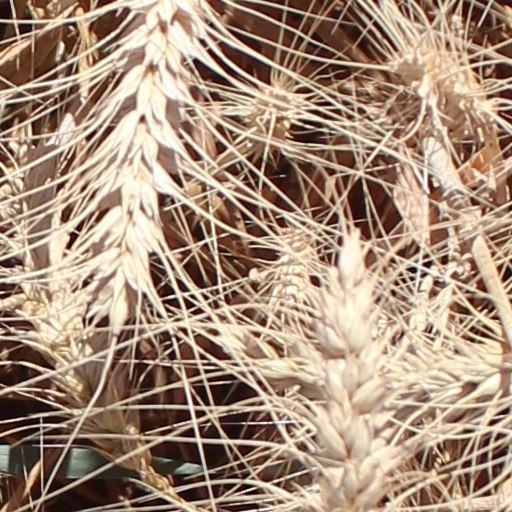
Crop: wheat